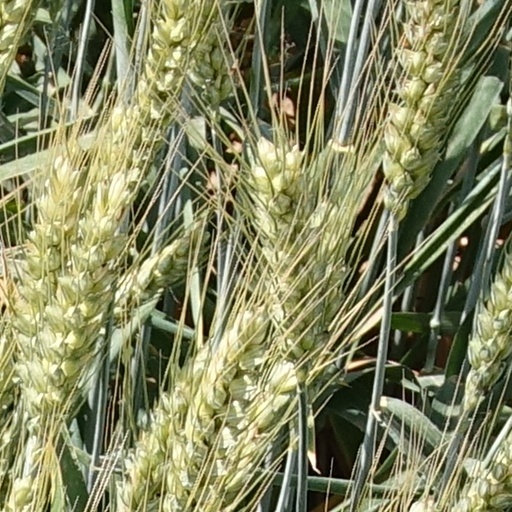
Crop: wheat